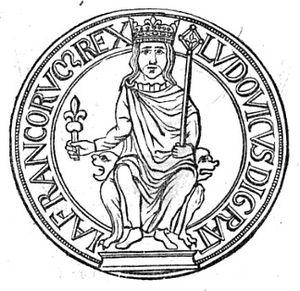
Henri II fut comte d'Anjou et du Maine, duc de Normandie et d'Aquitaine et roi d'Angleterre.